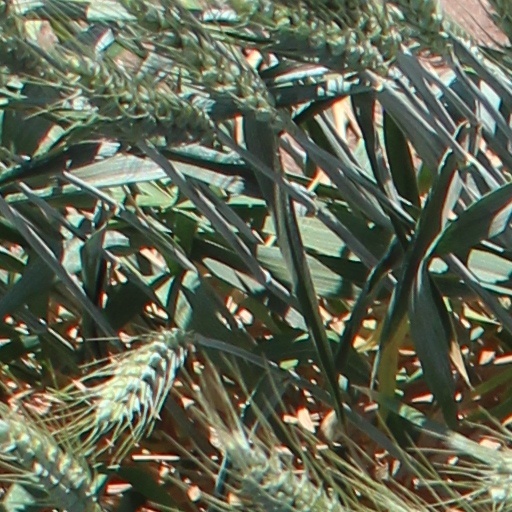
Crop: wheat